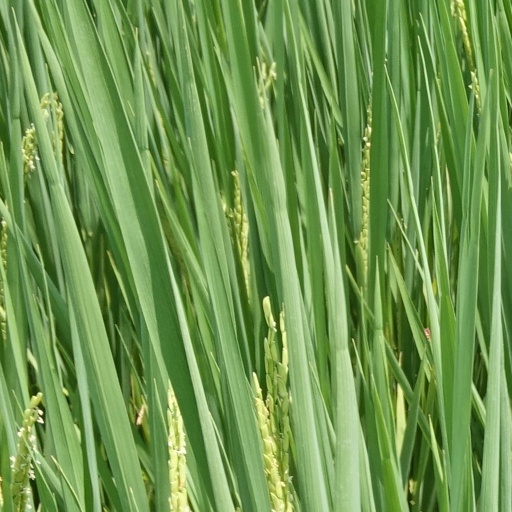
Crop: rice